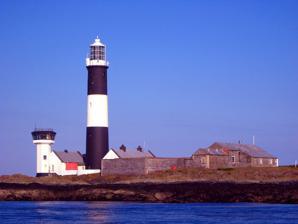
Building: Mew Island Lighthouse
Country: Unknown
Year built: 1884
Lighthouse in Northern Ireland Lighthouse Mew Island Lighthouse Mew Island in 2007 Location County Antrim , Northern Ireland Coordinates 54°41′55″N 5°30′49″W / 54.6986°N 5.5136°W / 54.6986; -5.5136 Tower Constructed 1884 Automated 1996 Height 37 metres (121 ft) Operator Commissioners of Irish Lights Heritage Grade B+ listed building Fog signal discontinued in 1991 Racon Morse O Light First lit 1884 Focal height 35 metres (115 ft) Lens hyperradiant Fresnel lens Range 18 nautical miles (33 km; 21 mi) Characteristic F.Fl(4) W 30s. Listed Building – Grade B+ Designated 20 December 1976 Reference no. HB24/06/034 Mew Island Lighthouse is an active lighthouse within the Copeland Islands of County Down in Northern Ireland . The current 19th-century tower is the most recent in a series of lighthouses that have been built in the islands, which have helped to guide shipping around the archipelago and into Belfast Lough . A number of different fuels, including coal gas , paraffin, and diesel, have been used to power the lighthouse. In 2015, the Commissioners of Irish Lights , who operate the lighthouse, replaced the hyperradiant Fresnel lens optic with a flashing LED system that uses only solar power. This large optic was then preserved and is now on display in the Titanic Quarter of Belfast as a visitor attraction known as The Great Light . Copeland Island The earliest lighthouse in the Copeland Islands was built on Lighthouse Island in 1711 and used coal burnt in a brazier mounted on a three-storey tower above a keeper's cottage. Other cottage lighthouses were established at Howth Head , Loop Head and the Old Head of Kinsale . The tower was improved in 1796 with the addition of a glazed lantern room, with the light coming from "six Argand (circular wick) lamps burning sperm oil . Each of the six lamps was magnified by a parabolic reflector." In 1810 responsibility for lighthouses in Ireland passed from the Revenue Commissioners to the Ballast Board, the predecessor of the Commissioners of Irish Lights. One of the first improvements made by the board was to replace the existing lighthouse with an adjacent higher tower. Designed by George Halpin , it was lit with nearly five times the number of lamps and reflectors, twenty-seven in all, giving a range of 16 miles (26 km). Known as the Copeland Island Lighthouse, it had a 16-metre-high (52 ft) tower, at a focal plane of 40 metres (131 ft), and was completed in 1815. Despite these earlier lighthouses, the islands, which are known for the strong tidal currents that surround them, have been the location of various shipwrecks, including the Mermaid in 1854, Betsey in 1814, and the Enterprise in 1801. With a steady increase in trade and associated shipping during the middle of the 19th century to and from Belfast Harbour , there was a need for an improved lighthouse to guide shipping around the islands, and into Belfast Lough . Evidence collected by the Royal Commission on Lights, Buoys, and Beacons in 1861, showed that the existing lighthouse needed to be replaced by one at a lower level on the outer Mew Island. Mew Island In 1875 the Belfast Harbour Commissioners asked that the Copeland light be shifted to Mew Island, with the need for a new lighthouse being endorsed by the Board of Trade in 1881. Work on the light began in 1882, to a design by William Douglass . One of the key aspects of the design was to improve on the earlier oil powered light with its simple reflectors, by using gas burners in conjunction with a rotating glass Fresnel lens . The lighthouse was completed in 1884 and consisted of a 37-metre-high (121 ft) rubble stone tower, with a large glazed lantern room. This housed a substantial first-order optic, the largest type available at that time, from the French lens maker Barbier and Fenestre . This tri-form lens had three tiers of lenses each with its own set of 108 gas burners. The output from the light could be varied according to the number of jets used. On a clear night just 32 were lit in the lower tier, but in poor conditions such as fog all three tiers could be lit using 324 burners. The contractor for the works was Thomas S. Dixon Co. of Belfast, who also built the adjacent keeper's house on the island; five other houses were built by H. Fulton on the mainland at Donaghadee to act as shore dwellings for the keepers and their families. The gas used in the light and the fog siren engines was generated by burning cannel coal in a gas plant alongside the tower and was stored in gasometers until used. Hyperradiant optic A night time view of The Great Light on the Titanic Walkway Ongoing problems with the first-order optic meant that it needed replacing, so it was decided to use the hyperradiant optic that had originally been designed for the Tory Island lighthouse, where it had been installed in 1887. Made by the same French manufacturer as the first-order lens, the hyperradiant is the largest type ever used for lighthouses, having a focal length or radius of 1,330 mm (52 in). Like the first-order optic it had a tri-form configuration, consisting of three tiers of lenses stacked above each other, with each tier having six panels, spanning 60 degrees. In the 1920s, it was removed from Tory Island, and re-engineered by Chance Brothers in Smethwick , where it was reduced in size to a bi-form system with two tiers. Two of the six bullseye panels were replaced by metal blanks, producing a light characteristic of four flashes of white light every thirty seconds. To enable the optic to turn freely it was mounted upon a circular bath of mercury known as a mercury float, providing an almost frictionless bearing. The redesigned light was then installed at Mew Island in 1928. It was lit using paraffin, making the coal plant redundant, the last in use at an Irish light. In 1969 generators were installed at the lighthouse, allowing the use of electric light to replace the paraffin burners, and an electric motor to replace the weight driven rotation system. The hyper-radial lens, which weighed 10 t (9.8 long tons; 11 short tons), was carefully removed from the lighthouse in 2014 and transferred to the mainland by the ILV Granuaile . After restoration at the Commissioners of Irish Lights workshop in Dún Laoghaire , it was shipped back by Granuaile to Belfast to be put on display in "a new interpretive structure, made to resemble a lighthouse lantern room" on the waterside walkway in the Titanic Quarter. The majority of the £447,000 cost of the new structure was met by a Heritage Lottery Fund grant, with other contributions from Belfast City Council and Ulster villages. LED system The change to the LED light shown here in 2017, has been controversial A temporary light was displayed until 2015, when a solar powered LED system was commissioned that uses flashing illuminants to mimic the characteristic of the rotating lens. Its installation reduced the range from 24 nautical miles (44 km; 28 mi) of the hyperradiant apparatus to 18 nmi (33 km; 21 mi), and the focal height to 35 m (115 ft). In 2017, it was enhanced with an additional fixed light, changing the light characteristic slightly from four flashes every 30 seconds, with "A new low luminous intensity fixed light [that] will be combined with the existing flashing light of higher luminous intensity in order to assist with acquisition of the light during the eclipse period." The change to the LED system and the removal of the optic from Mew Island has been criticised. Campaigners argue that the changes made were unnecessary and that there has been a lack of maintenance since the keepers left, with fixtures and fittings destroyed during the changeover. Protests at other Irish lighthouses marked for changes to LED lighting have also occurred, using Mew Island as an example of what can happen. At St John's Point also in County Down, campaigners argue that the LED beam is too harsh compared to the traditional system. The response from the commissioners is that the changes allow the removal of mercury which is a hazardous substance, and that the LEDs are more energy-efficient, allowing the use of solar power. Fog signal Foggy conditions make the islands especially hazardous; a fog bell at the Copeland lighthouse was added in 1851 after three steam ships had run aground. The need for an improved fog signal was important as further groundings had occurred. A twin fog siren was installed at Mew, with a high and low note sounding at intervals for four seconds. More powerful compressors and engines were added in 1899. The system was replaced by a diaphone fog horn in 1929, which continued in service until 1991. Buildings and operation The lighthouse and the low lying Mew Island Initially painted black, the cement rendered tower was given a broad white band following repairs in 1954. In the 1970s an additional white tower surmounted by a large octagonal watch room was built, connected to the engine room. The lighthouse complex, including the tower and associated buildings, has been  protected as a category B+ listed building since 1976. The listing states that the lighthouse "is a testament to the ambition of the Commissioners of Irish Lights and the skills of the nineteenth century engineers and workmen who built it." Following automation of the lighthouse in 1996, the keepers were no longer required to live on the island, ending a service that had kept the light operating for 112 years. The lighthouse has an automatic identification system transmitter and a radar beacon emitting the letter O as a Morse character (— — —). It is registered under the international Admiralty number A5976 and it has the NGA identifier of 114–6792. See also Northern Ireland portal Engineering portal List of Grade B+ listed buildings in County Down List of lighthouses in Ireland References